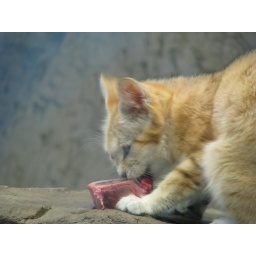
The sand cat kittens were pretty active and once they found the meat pucks they were all over the place.